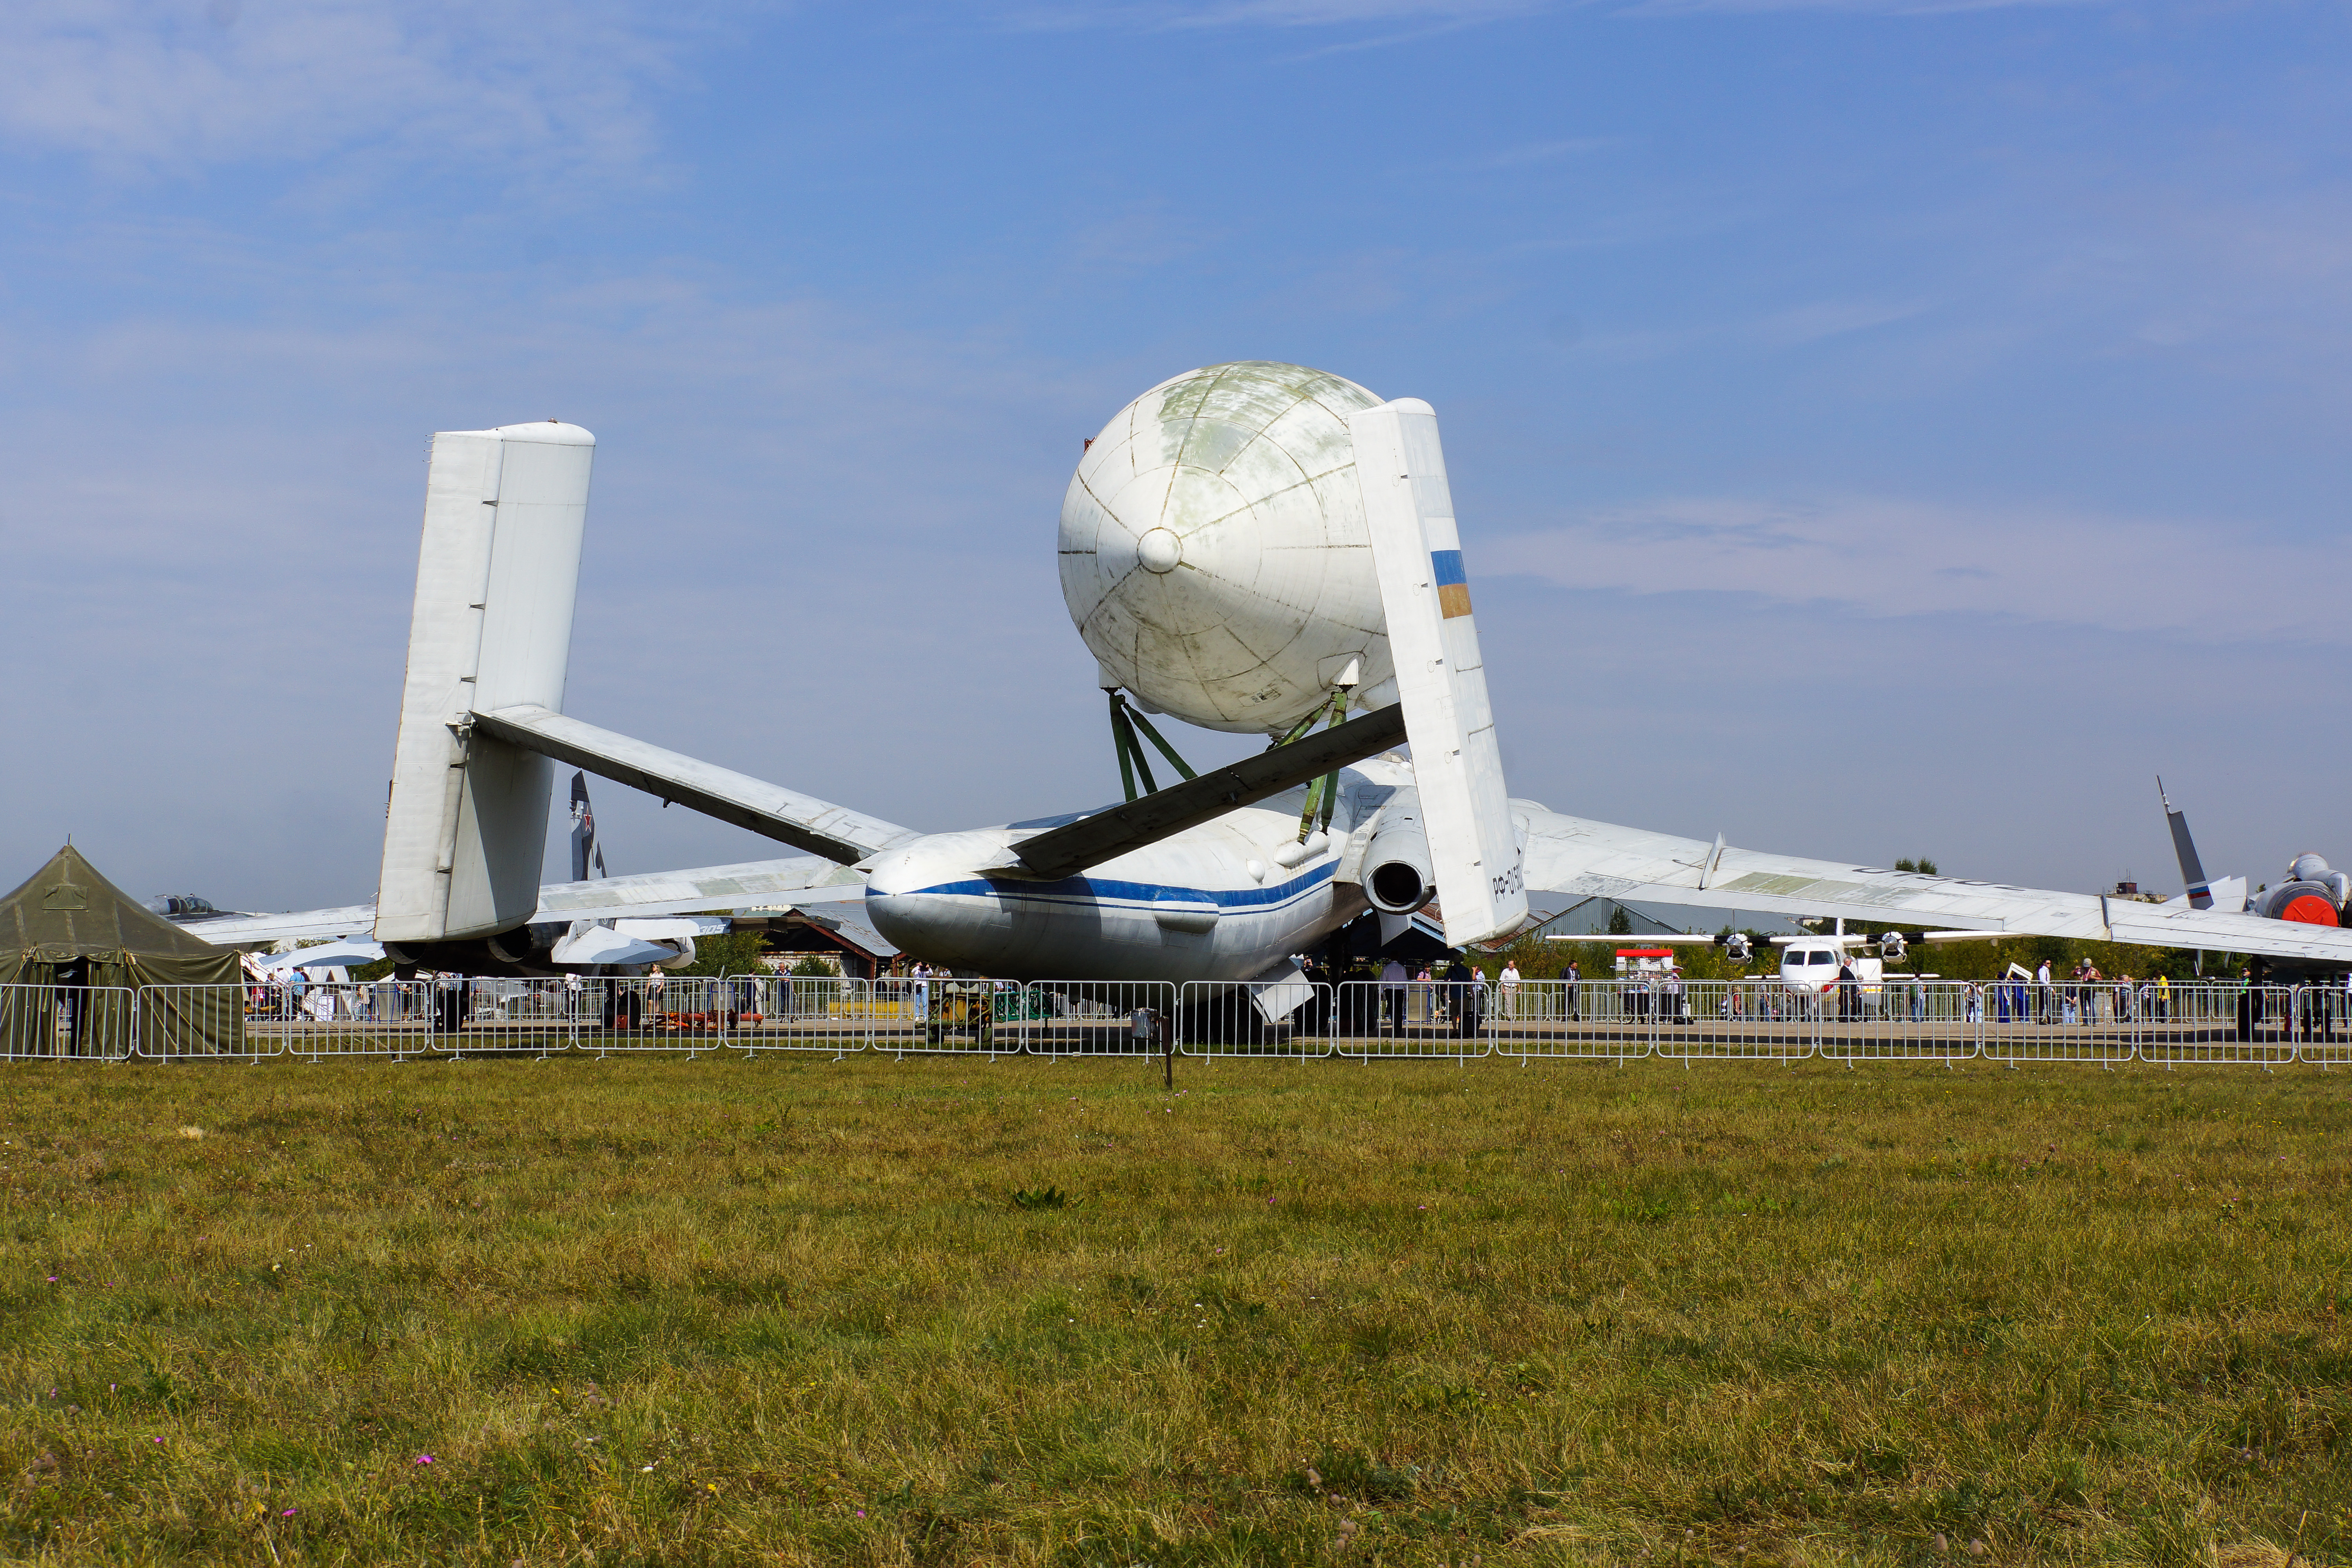
air show, statics, airplane, helicopter, aerodrome technology, aviation, military aviation, civil aviation, fighter, vehicle, sky, exhibition, maks, telecommunications engineering, technology, aircraft, plain, land lot, aerospace engineering, antenna, air travel, grassland, aircraft engine, prairie, service, radio telescope, radar, aerospace manufacturer, flap, field, airline, monoplane, pasture, steppe, airliner